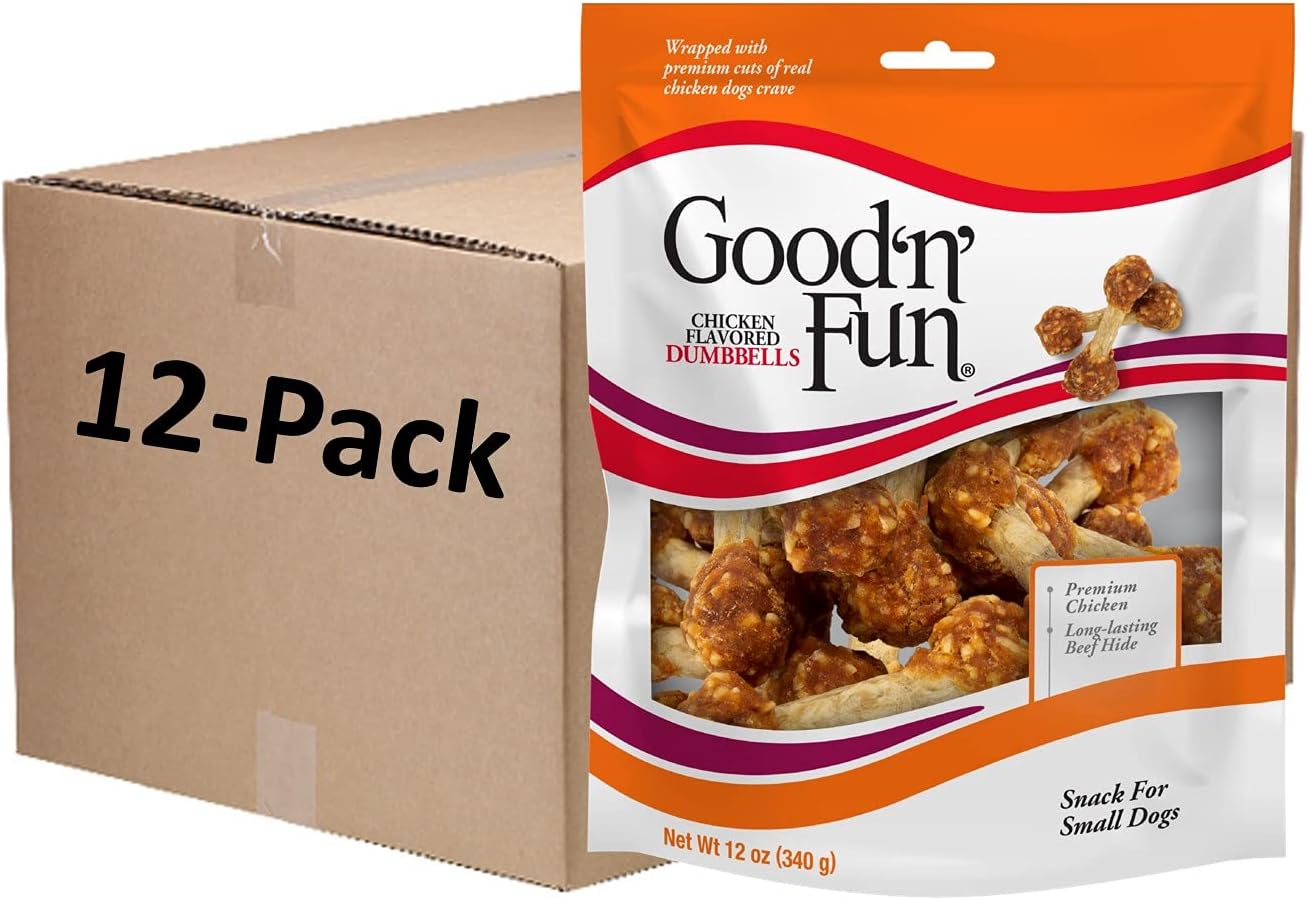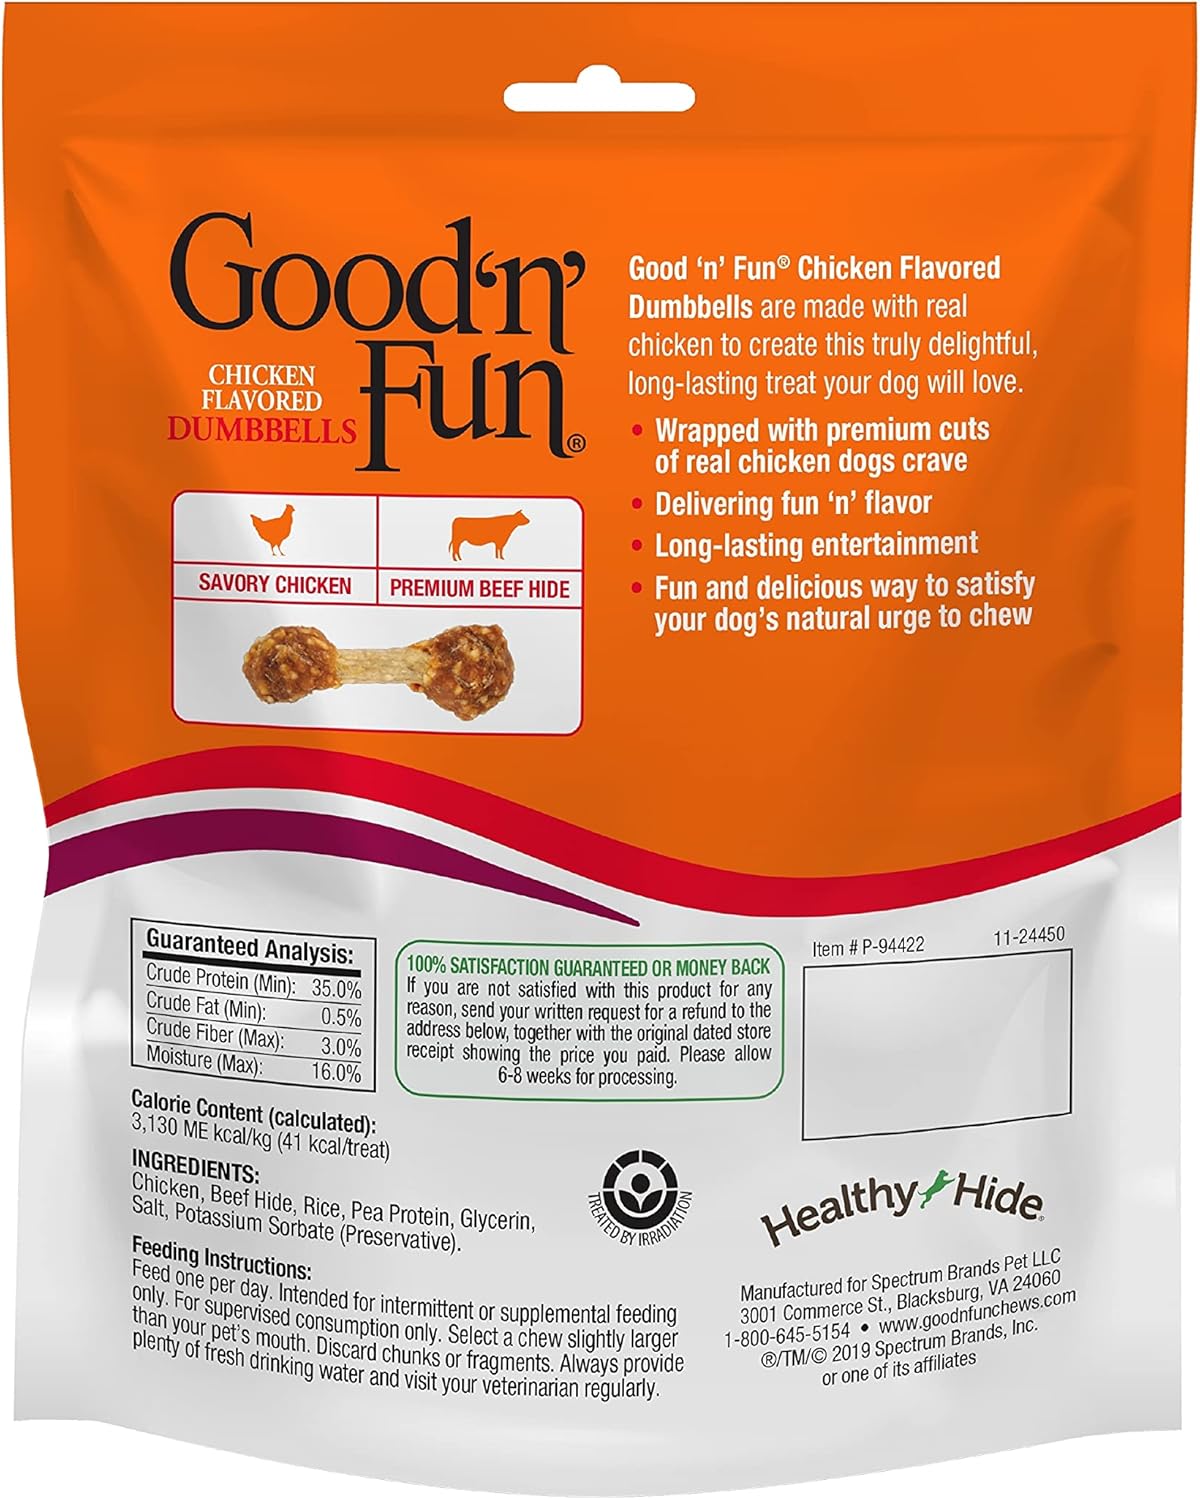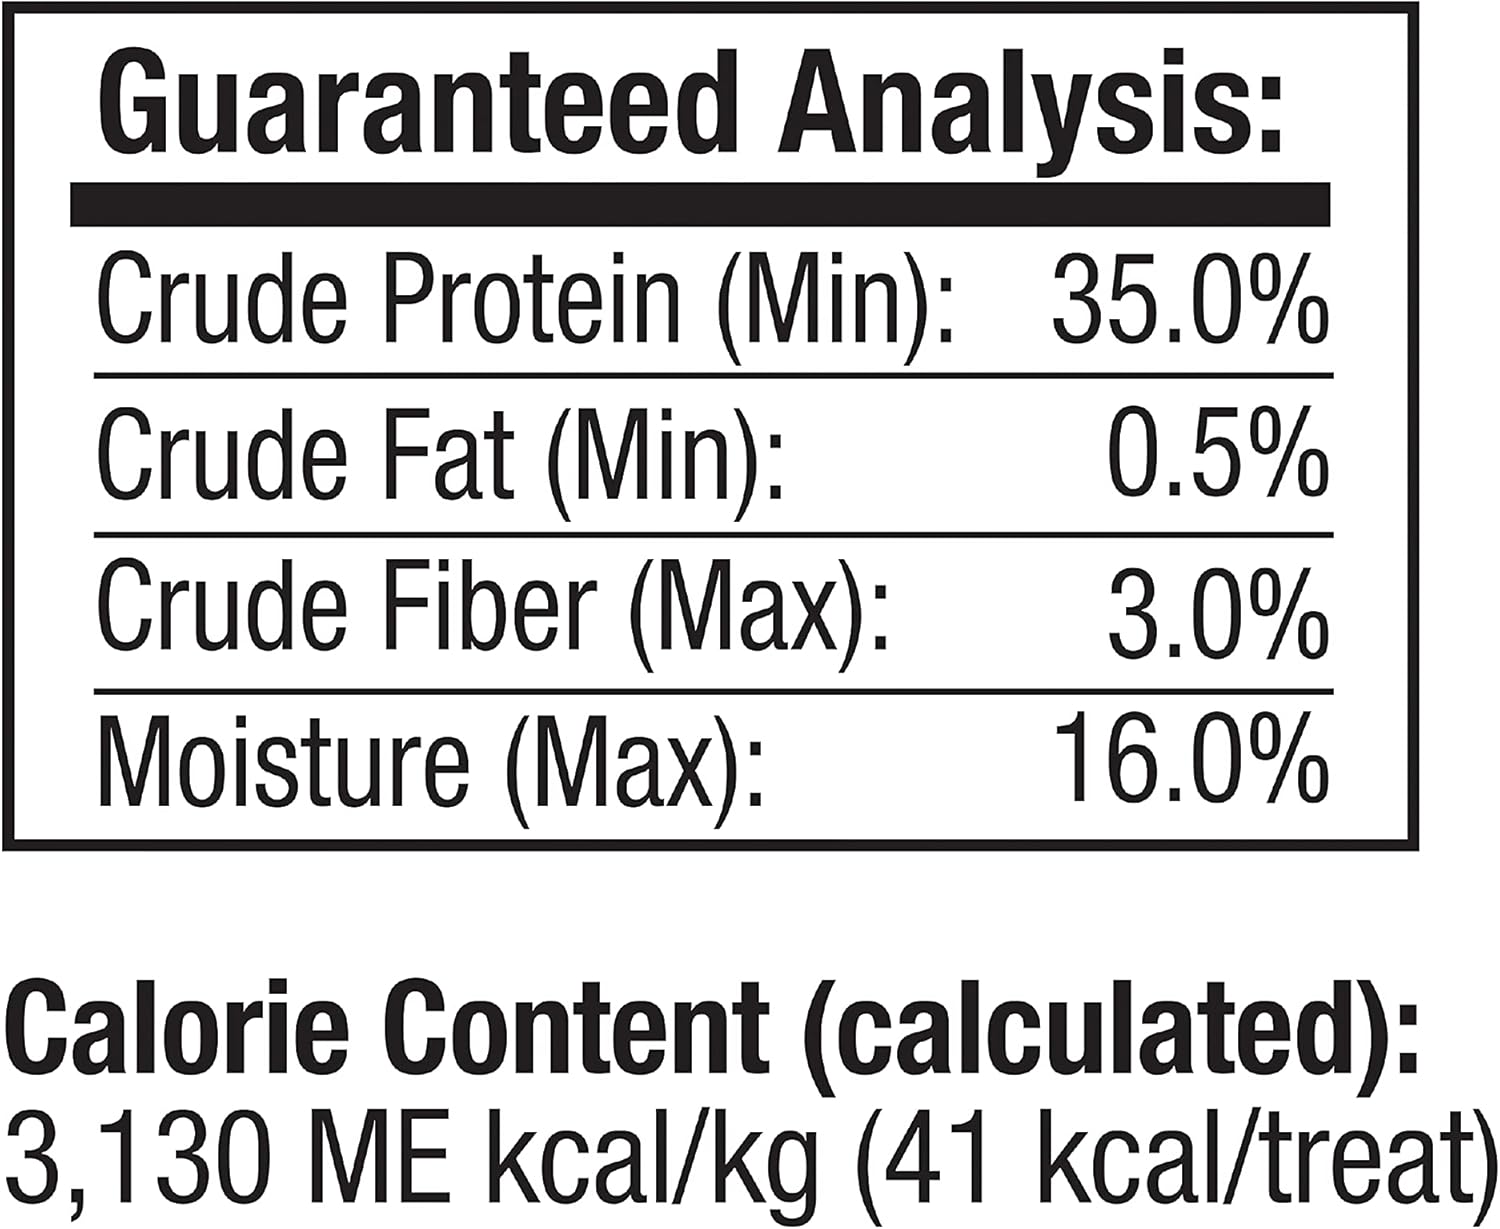
Good ’n’ Fun Chicken Flavored Dumbbells 12 Ounces, Rawhide Snacks for Small Dogs (1 CASE of 12 Individual 12 OZ Packs)
Category: Pet Supplies
Good ‘n’ Fun® brand offers a tasty smorgasbord of flavors that dogs love. These delicious chews are made from the finest ingredients, including real chicken and real beef hide, to create truly delightful, long-lasting treats your dog will love. Wrapped with premium cuts of real chicken, these flavor-packed Good ‘n’ Fun® Chicken Flavored Dumbbells are sure to get your dog’s tail wagging. Plus, these delicious gourmet dog treats are made with beef hide to create a truly delightful, long-lasting treat. Good ‘n’ Fun Chicken Flavored Dumbbells are a fun and delicious way to satisfy your dog’s natural urge to chew. These dumbbell-shaped snacks make for long-lasting entertainment. Snack for small dogs. Feed one Good ‘n’ Fun Triple Flavor Dumbbell per day. For intermittent or supplemental feeding only, and for supervised consumption only. Select a chew slightly larger than your pet’s mouth. Discard chunks or fragments. Always provide plenty of fresh drinking water and visit your veterinarian regularly.
Features: 1 CASE OF 12 INDIVIDUAL 12 OZ PACKS FLAVORS DOGS LOVE: A savory combination of real chicken and long-lasting beef hide. | LONG-LASTING: Good ‘n’ Fun Chicken Flavor Dumbbells are truly delightful, long-lasting treats your dog will love. | GOOD SOURCE OF PROTEIN: Perfect to give your dog every day for a snack full of fun and flavor. | DUMBBELL SHAPE: Wrapped with premium cuts of real chicken dogs crave. | SATISFYING CHEW: A fun and delicious way to satisfy your dog’s natural urge to chew.